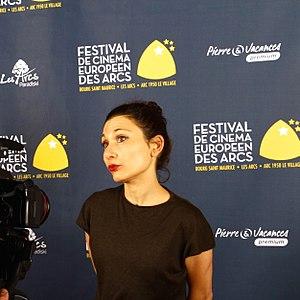
Chiara D'Anna, née dans la province de Turin en Italie, est une actrice et directrice de théâtre italienne.